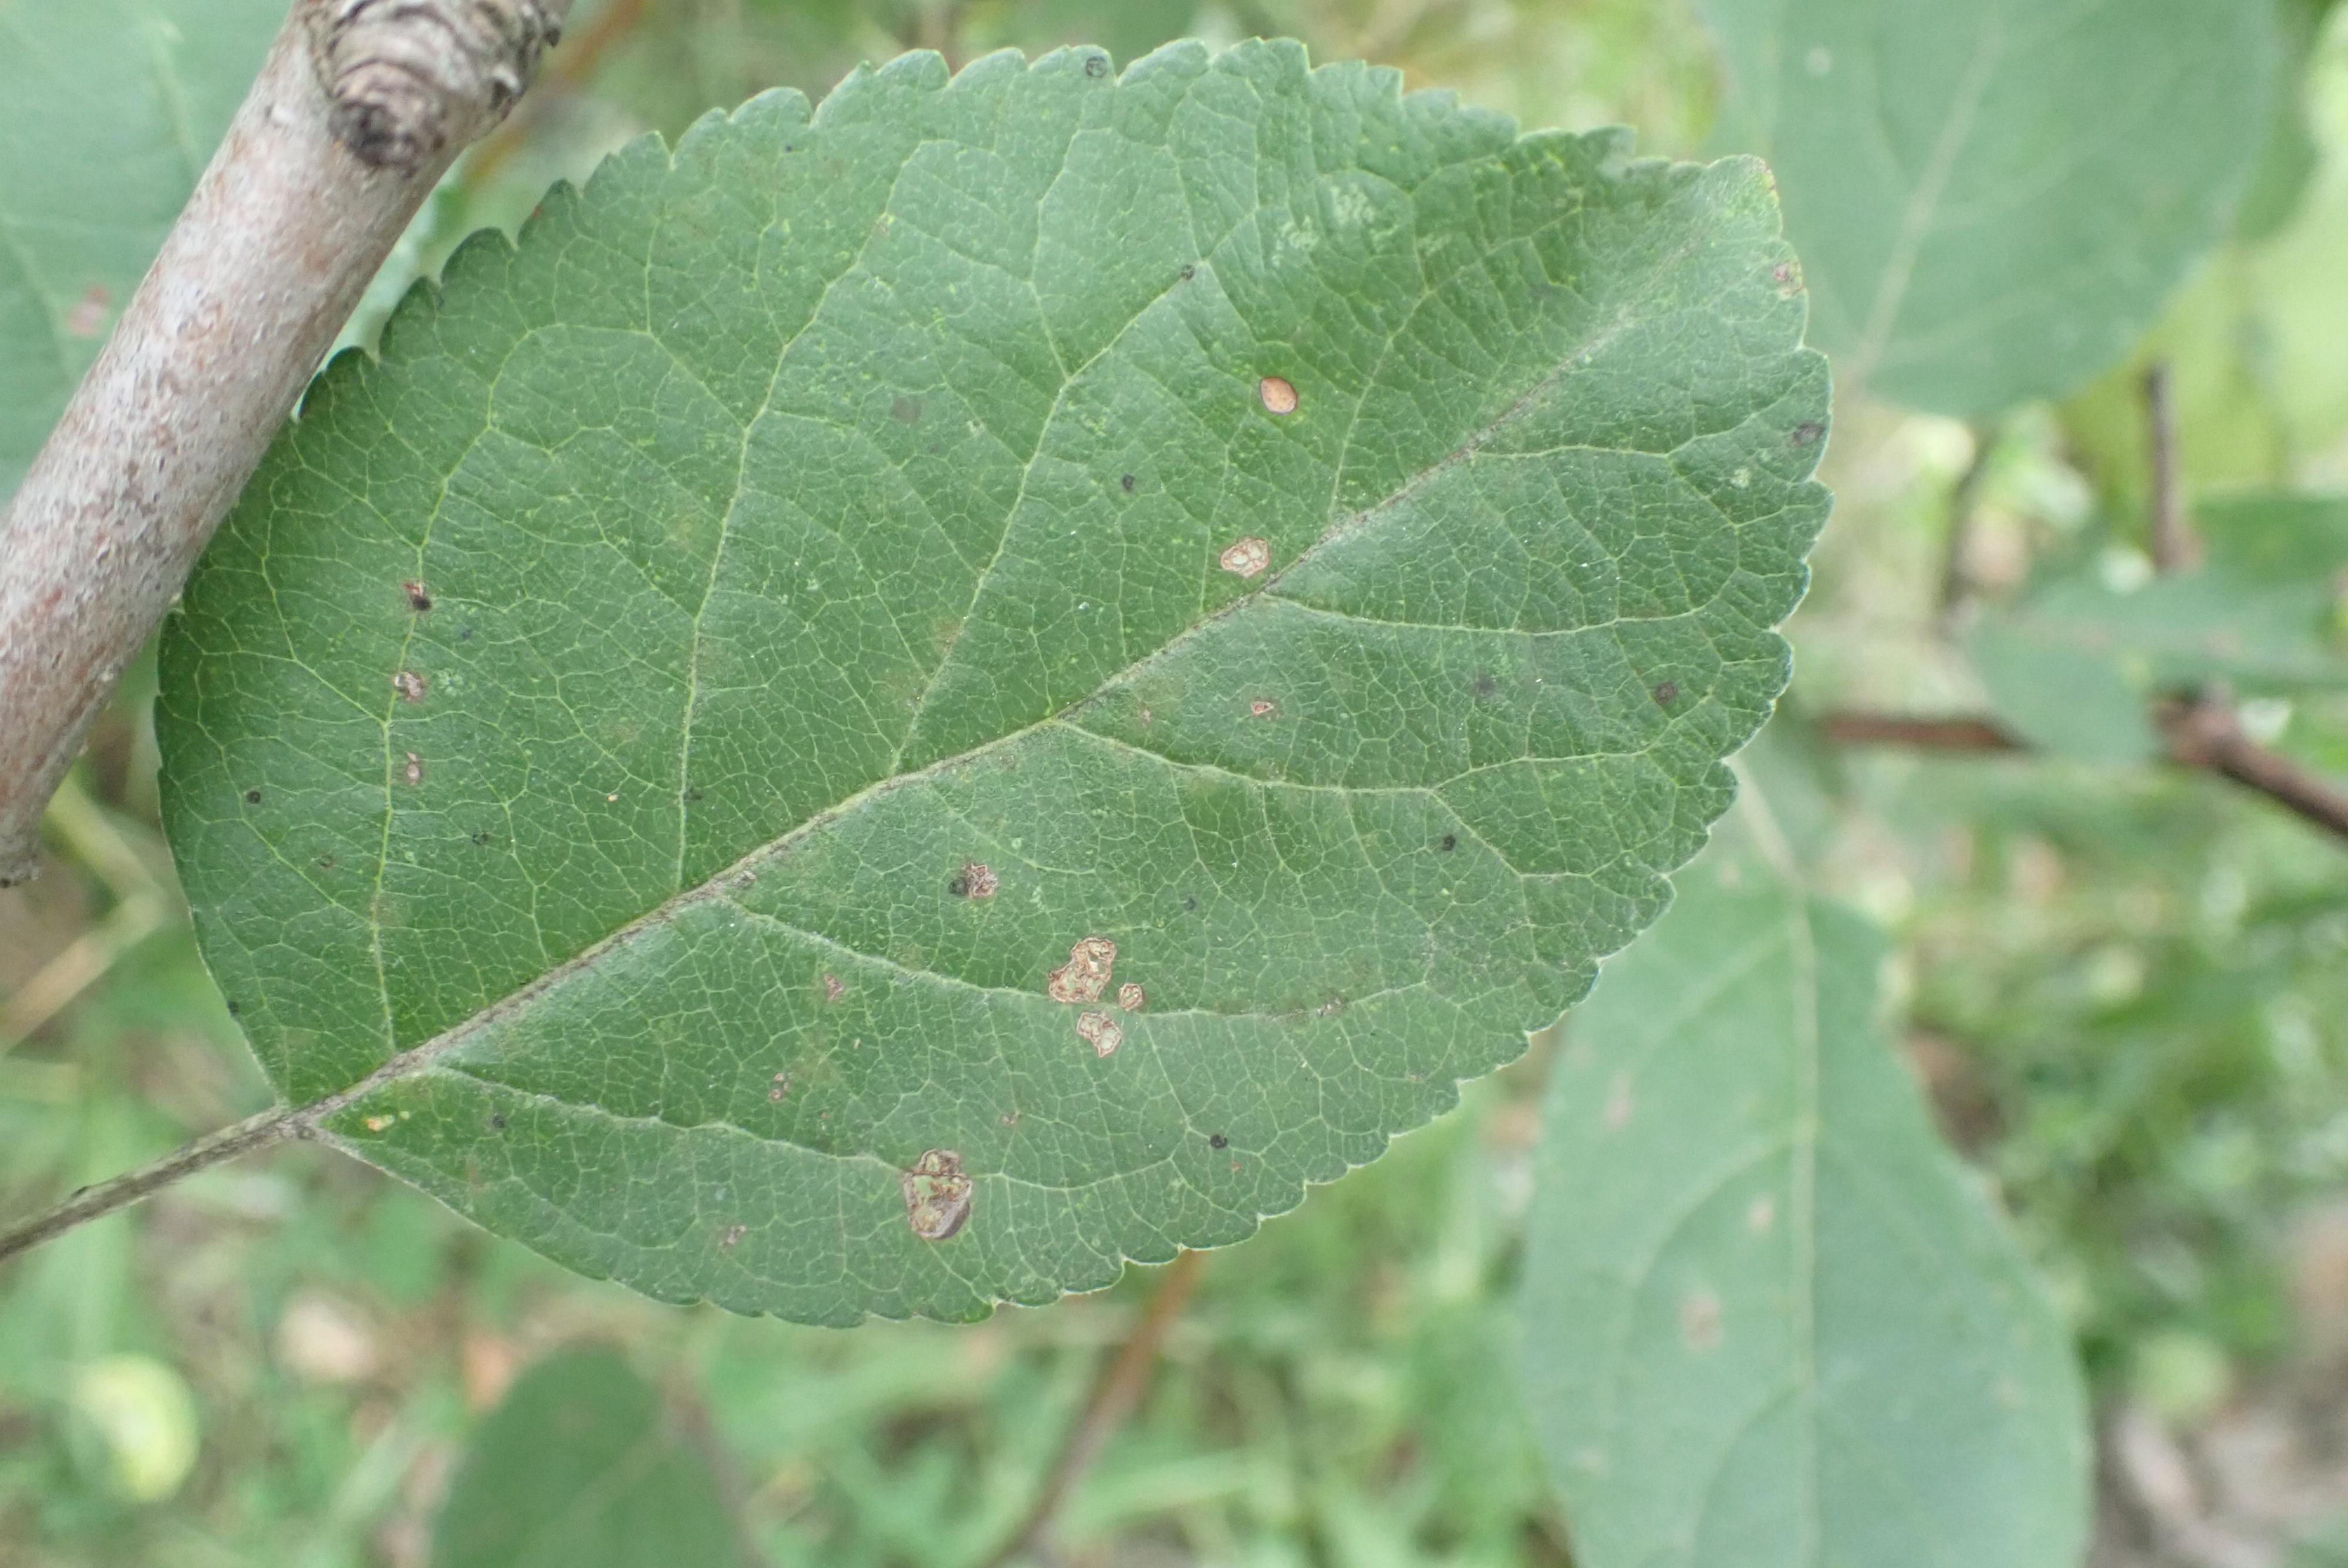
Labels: scab, frog_eye_leaf_spot